Witch Elm

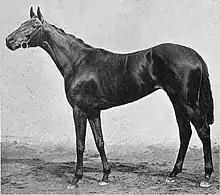
Witch Elm in 1907.

Witch Elm (1904–1923) was a Thoroughbred racehorse owned by the William Hall Walker and trained by Jack Robinson. She was a daughter of Orme, who won the Eclipse Stakes twice and her dam was Cannie Lass, who was a daughter of Ayrshire.